Bruno Sutter (singer)

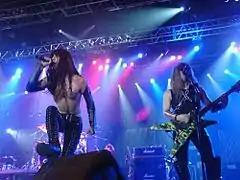
Sutter "(left)" and Fausto Fanti "(right)" performing as Detonator and Blondie Hammett respectively at a Massacration concert

Sutter was born in Petrópolis on June 13, 1979, and began his career as an entertainer at "churrascarias" singing covers of famous songs. In 1999 he founded Hermes & Renato alongside his friends Marco Antônio Alves, Fausto Fanti, Adriano Silva and Felipe Torres; known for their off-color humor, frequently reliant on pop culture references, they amassed a strong cult following throughout the late 1990s/early to mid-2000s during their tenure on MTV Brasil. Sutter was famous for playing, among others, Detonator, the lead singer of comedy band Massacration, which would eventually spawn off to release their own albums and singles. When Hermes & Renato parted ways with MTV to join Record in 2010, changing their name to "Banana Mecânica", Sutter stayed with the group until 2012, when he left to re-join MTV on his own; there he would host the rock-oriented variety show "Rocka Rolla" and the satirical newscast "Furo MTV". When MTV Brasil went defunct in 2013, he founded alongside Marcelo Adnet and Tatá Werneck the YouTube channel Amada Foca, and got his own radio talk show, "Bem que se Kiss", in 2014, broadcast by Kiss FM.